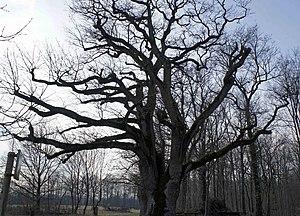
Villers en Argonne, le chêne tri-centennaire classé.